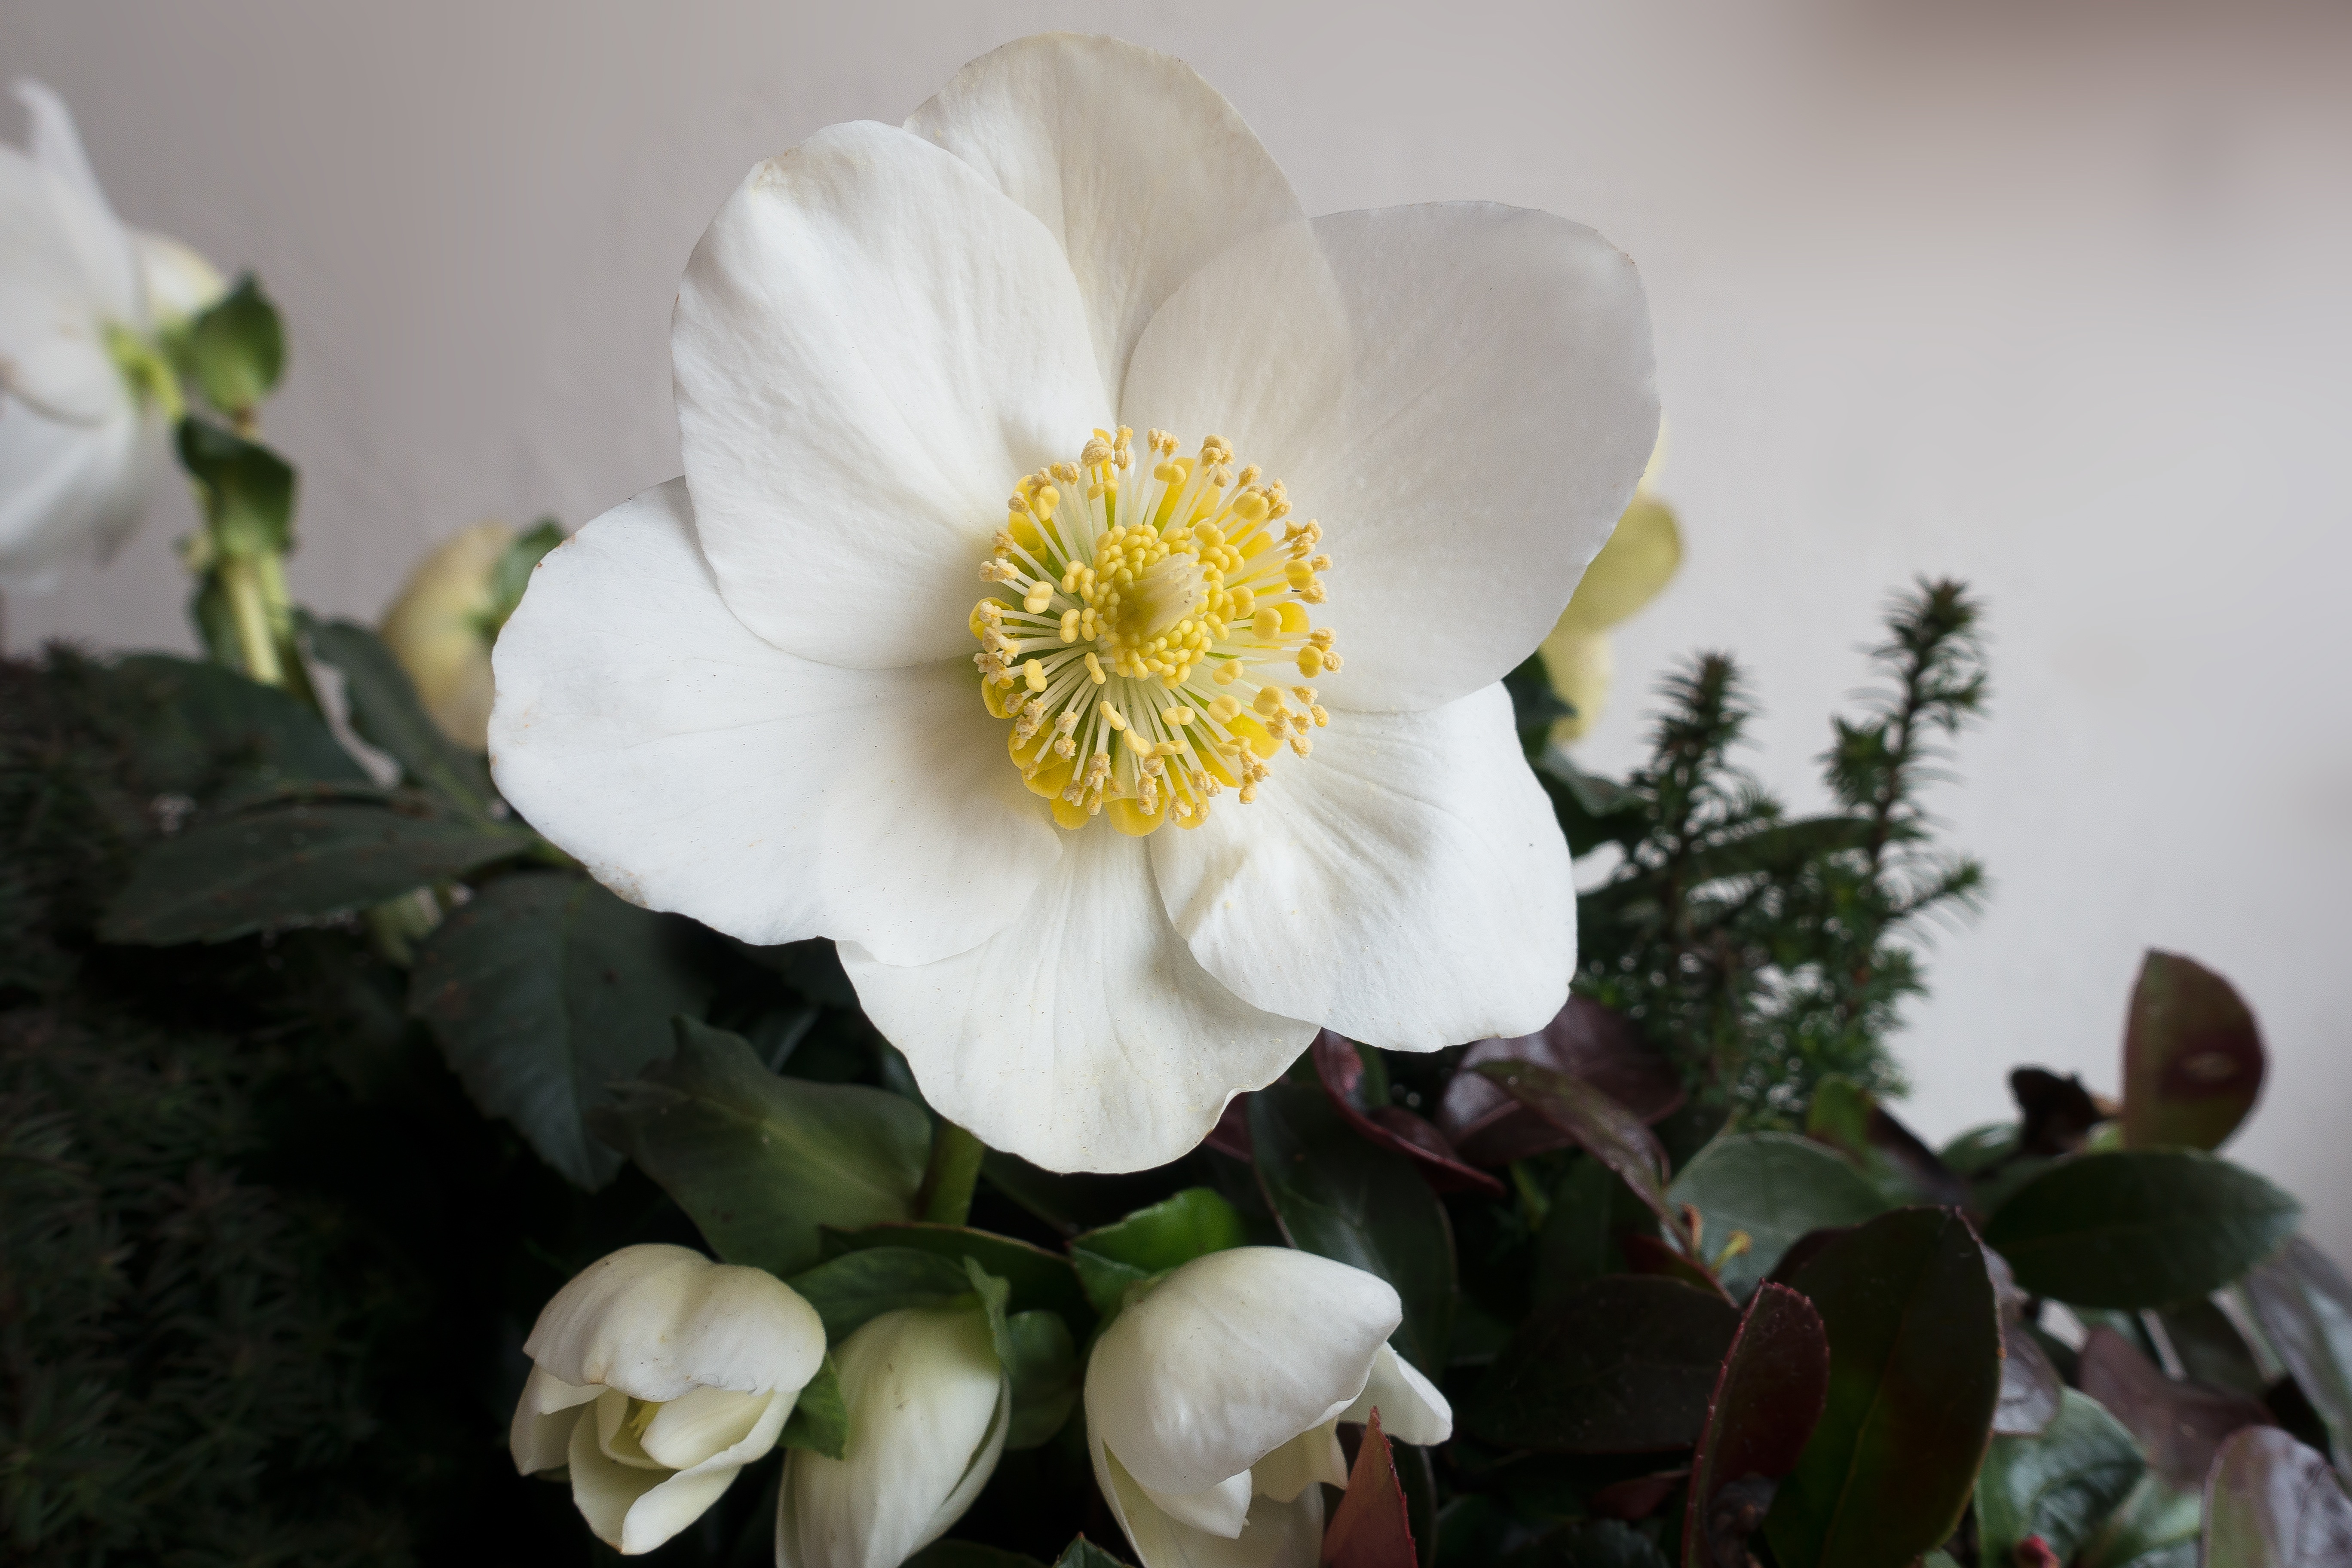
nature, blossom, plant, white, flower, petal, bloom, botany, christmas, flora, white flower, species, macro photography, flowering plant, christmas rose, winterblueher, land plant